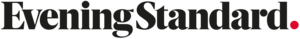
L’Evening Standard est un quotidien publié à Londres. Il a été lancé le 21 mai 1827 sous le nom de Standard, nom qu'il reprendra au demeurant pendant une période lors des années 1990.